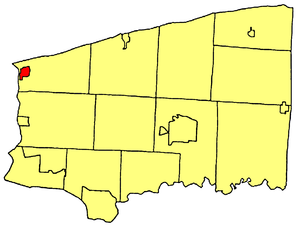
Youngstown est une ville située dans l'ouest de l'État de New York.